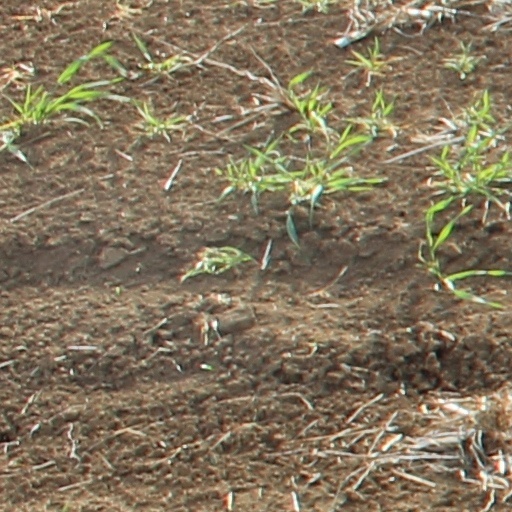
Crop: wheat